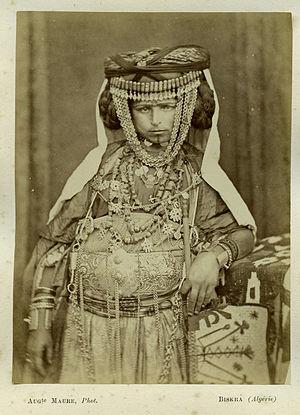
Ouled Nail à Biskra
Auguste Maure est un photographe français du XIXᵉ siècle, ayant vécu à Biskra de 1855 à 1907.